Sharongate

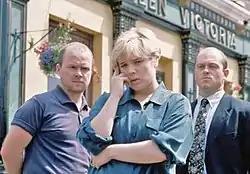
Sharon's affair with Phil (left) is discovered by Grant (right), a storyline dubbed "Sharongate" (1994)

"Sharongate" is the term used for a storyline in the BBC soap opera "EastEnders", which reached its climax on 24 October 1994, attracting 25.3 million viewers. The plot was written by "EastEnders" scriptwriter Tony Jordan. In the storyline, Sharon Mitchell (Letitia Dean) confessed on tape that she had had sex with her brother-in-law, Phil (Steve McFadden). The truth comes out in the middle of The Queen Victoria pub. Sharon's husband Grant (Ross Kemp) attacked Phil and he was lucky to survive.